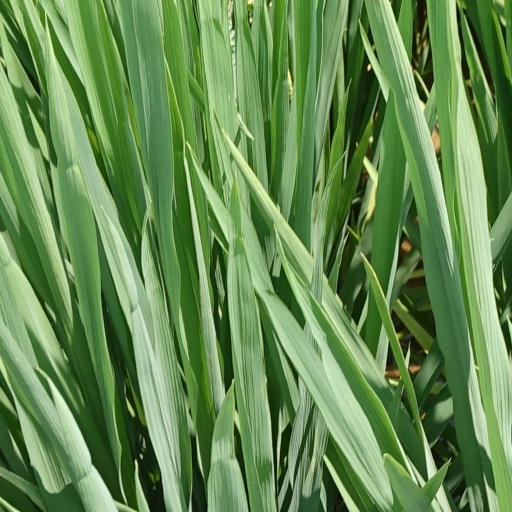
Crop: rice